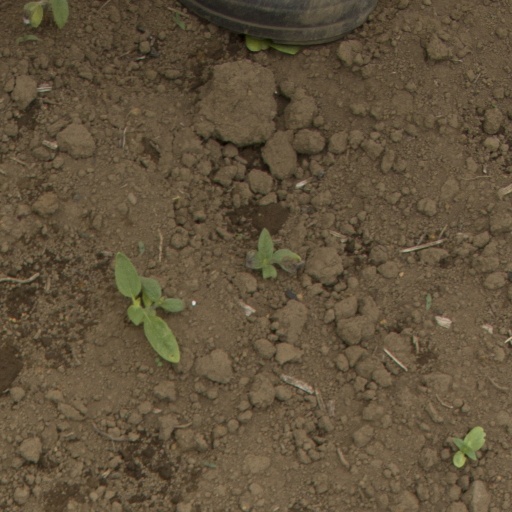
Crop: Jerusalem artichoke